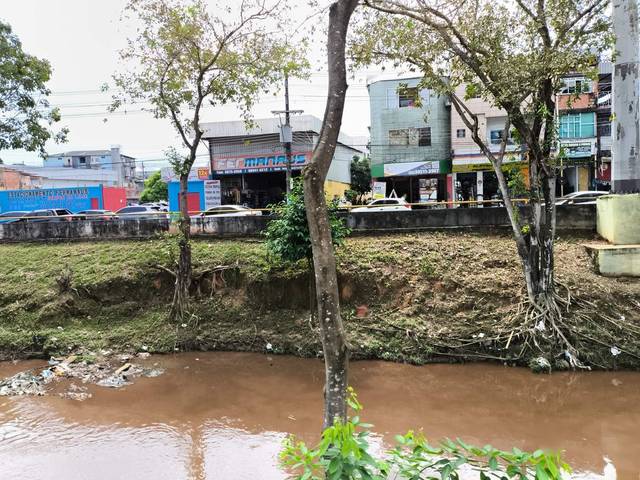
Region: Brazil
Coordinates: -3.111, -60.05